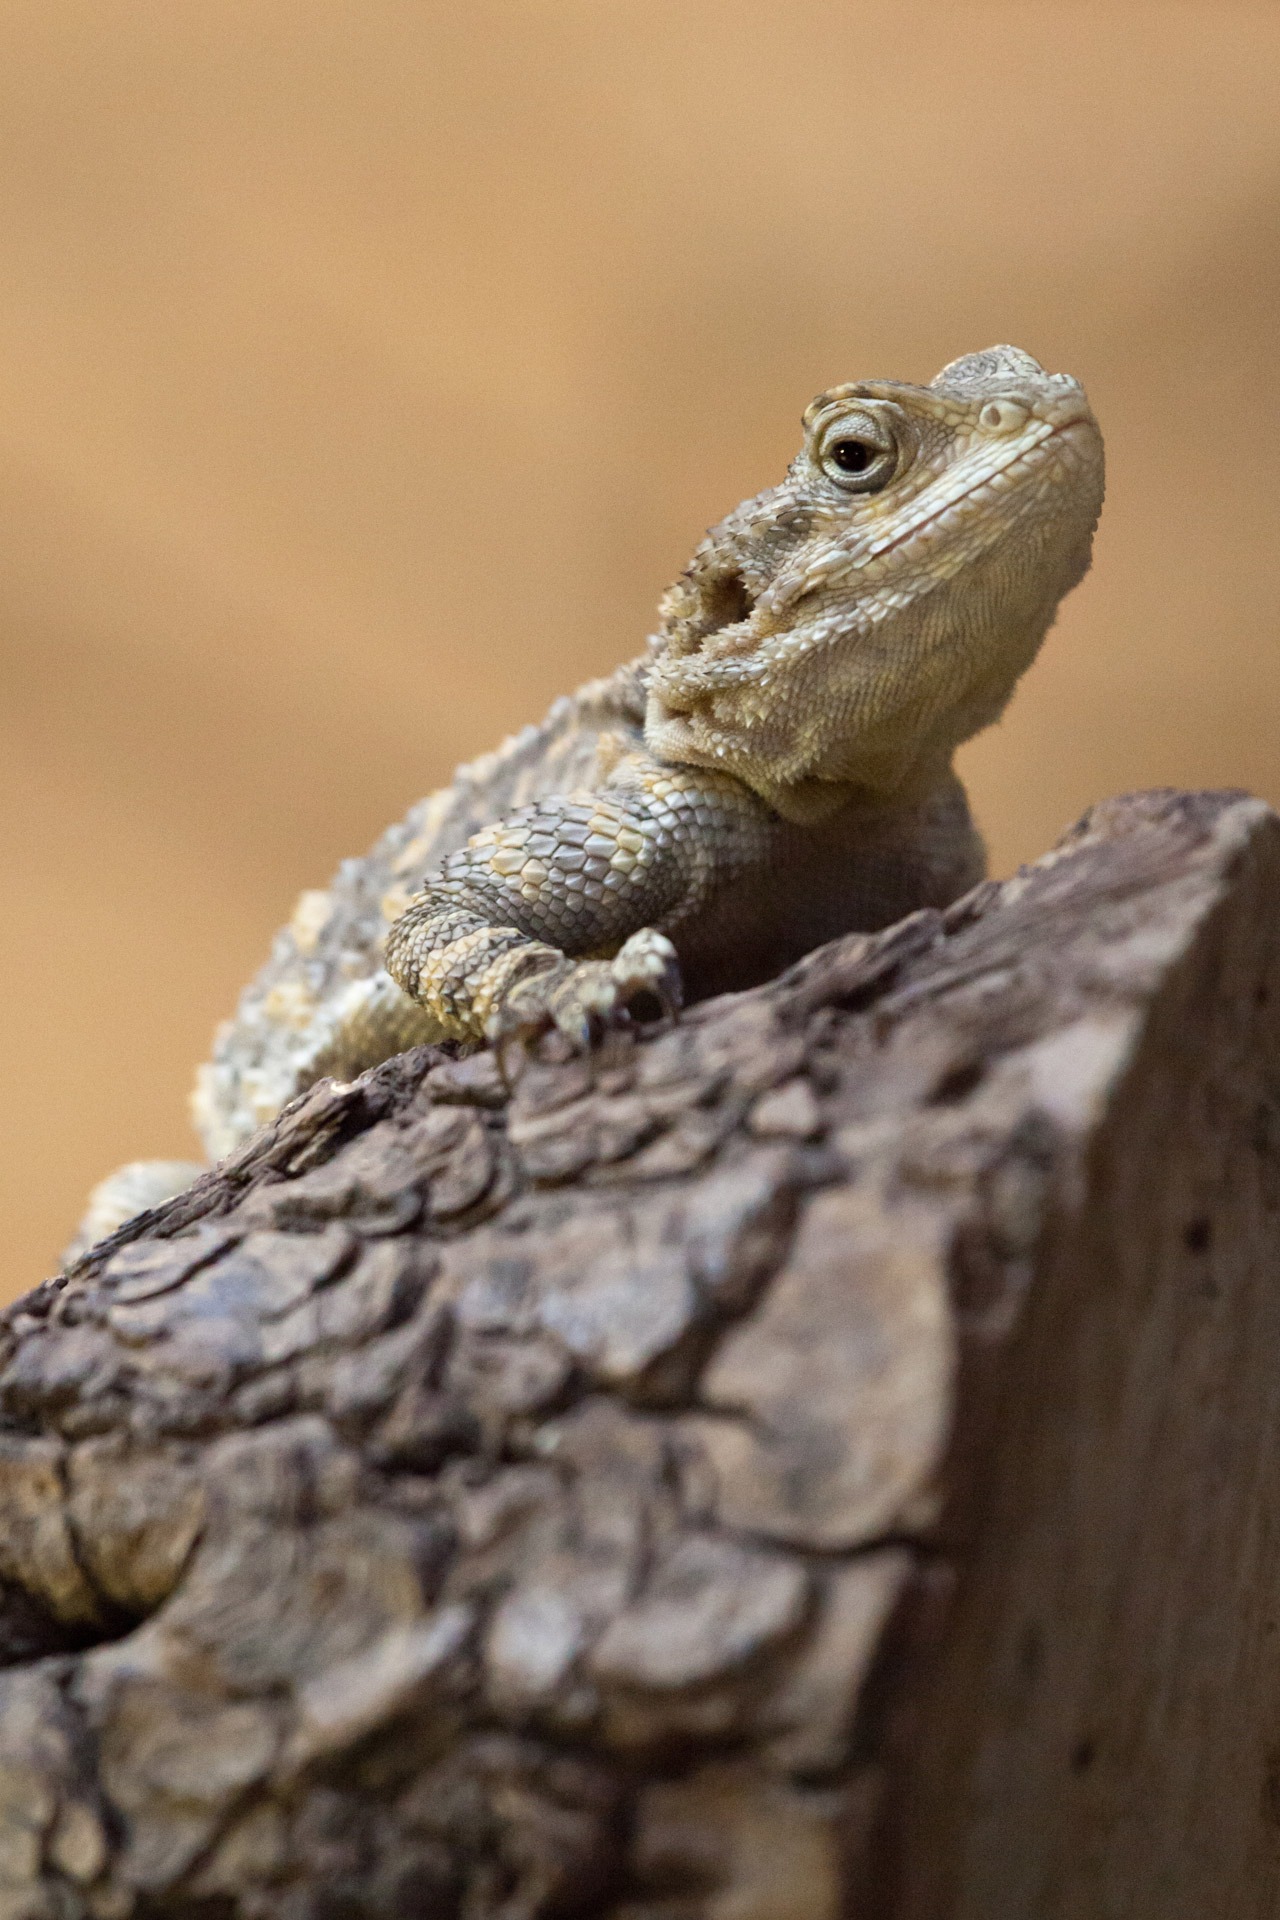
animal, wildlife, brown, reptile, fauna, lizard, bearded dragon, close up, spikes, skin, vertebrate, creature, scaly, reptilian, macro photography, agamidae, pogona vitticeps, agama, scaled reptile, lacertidae